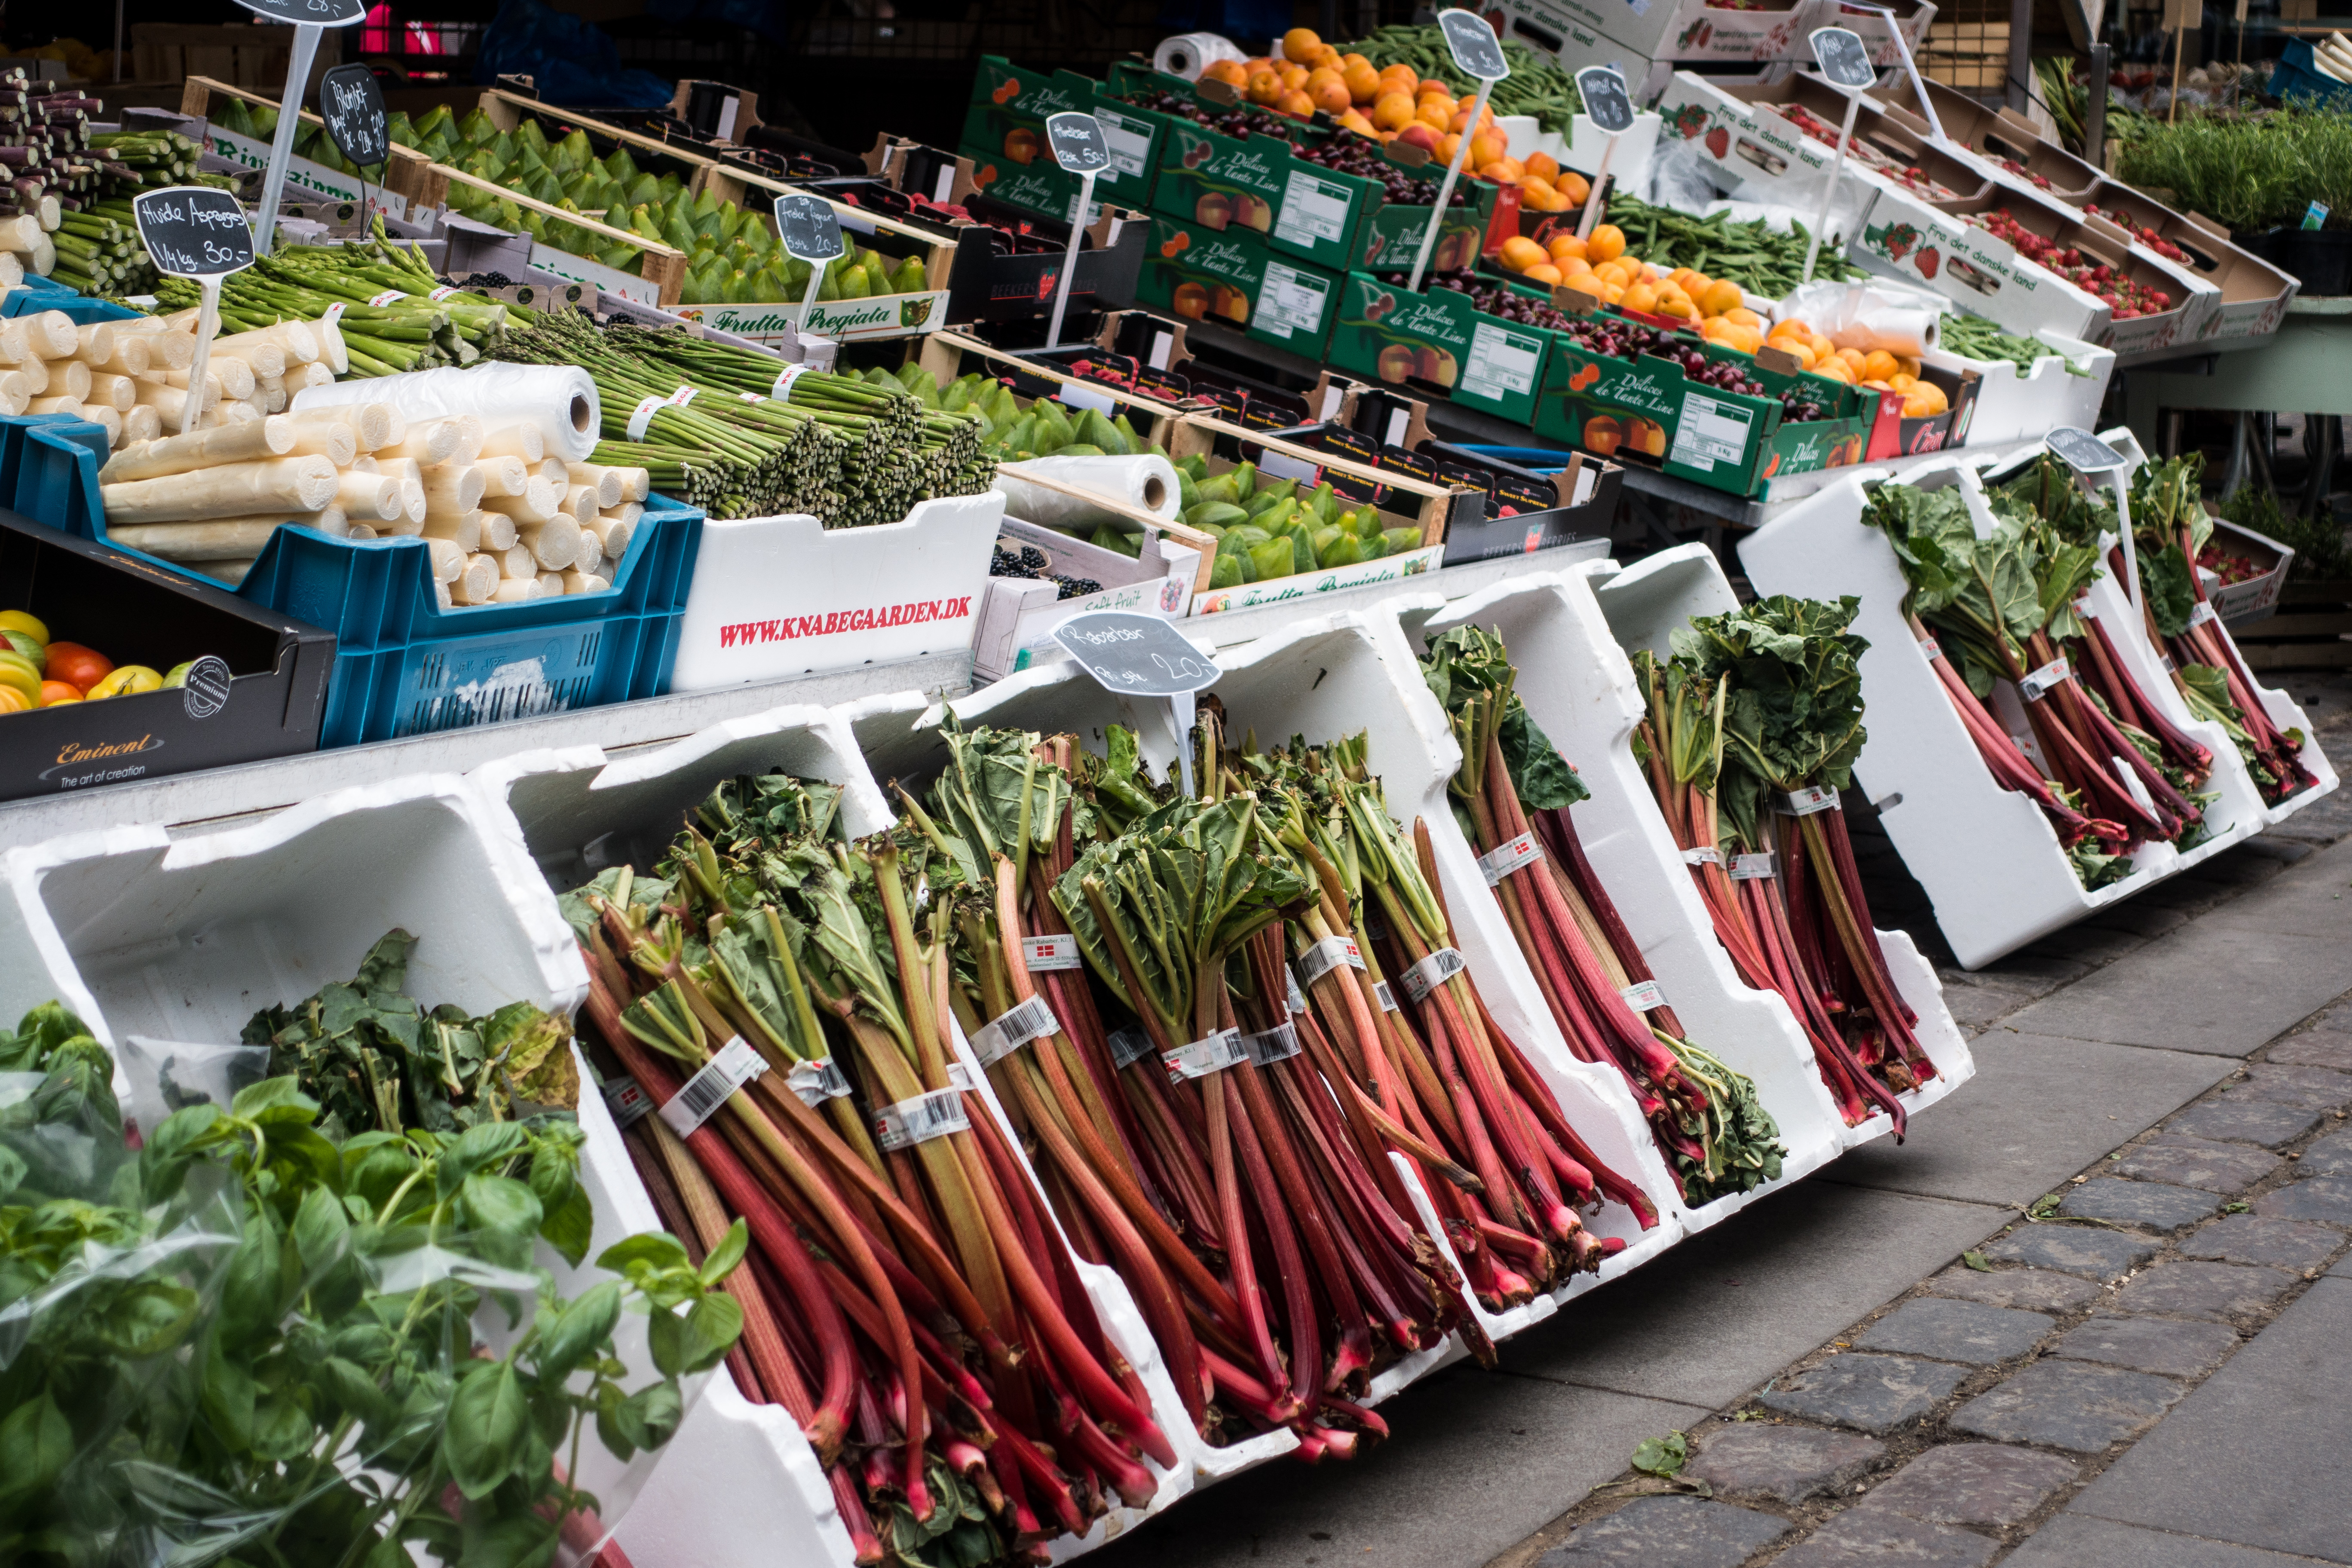
local food, vegetable, food, marketplace, natural foods, leaf vegetable, whole food, market, produce, greengrocer, plant, grocery store, supermarket, cuisine